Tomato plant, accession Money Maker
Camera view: horizontal (90 deg, fisheye); turntable rotation: 210 degrees
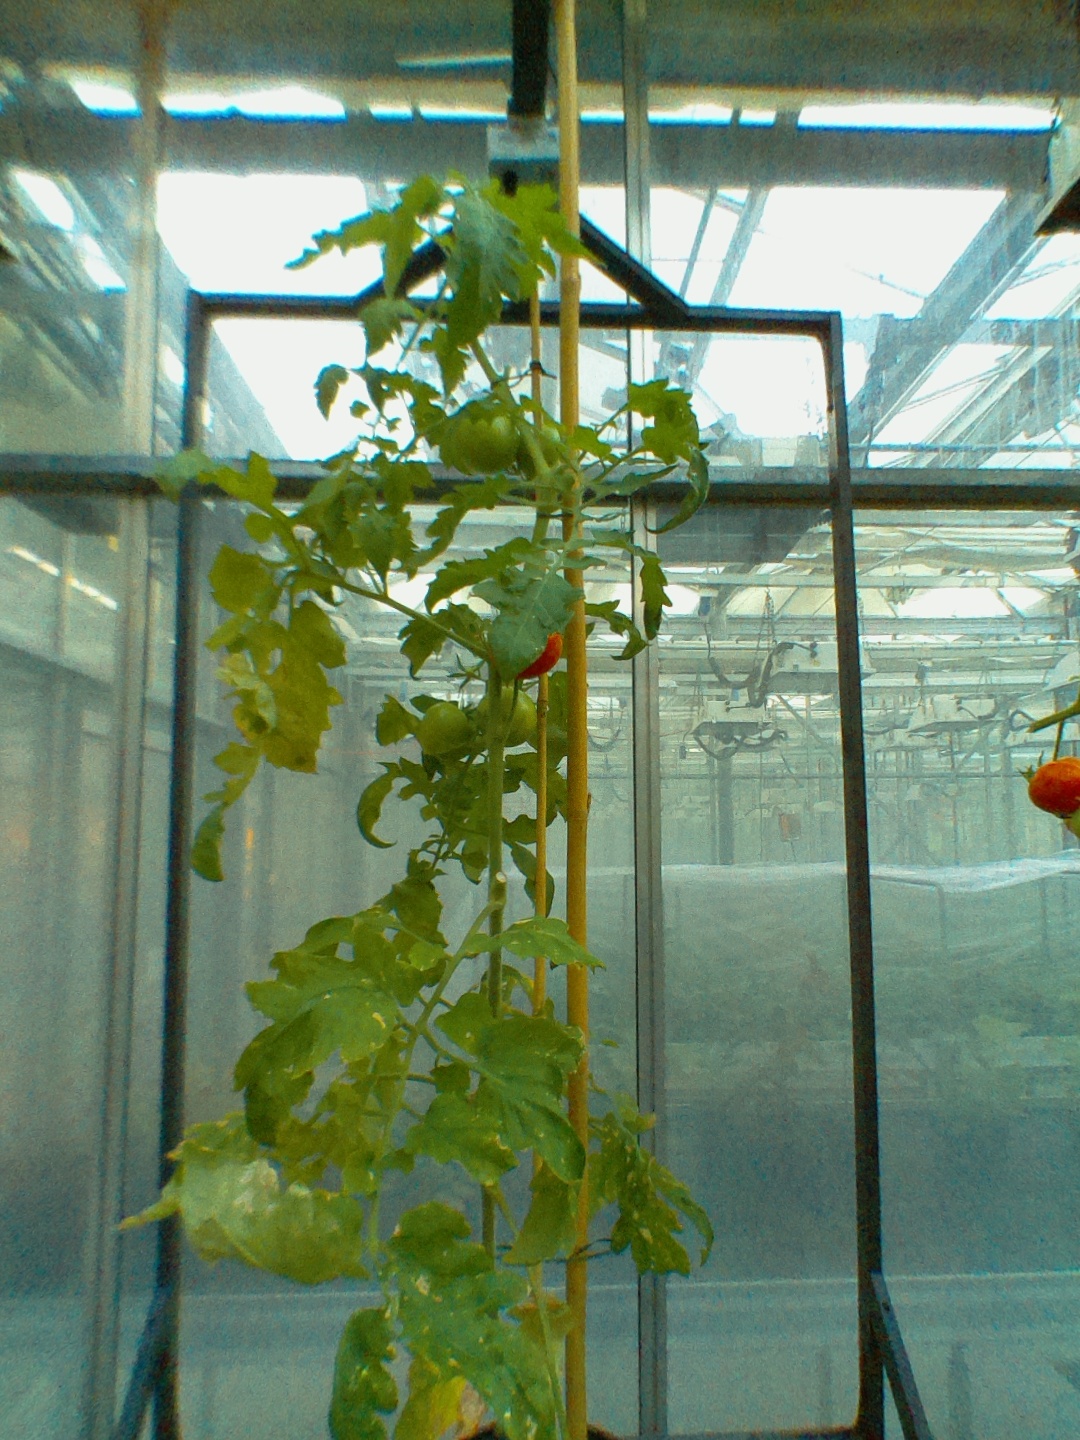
BBCH growth stage 72: 20%-30% of final fruit size